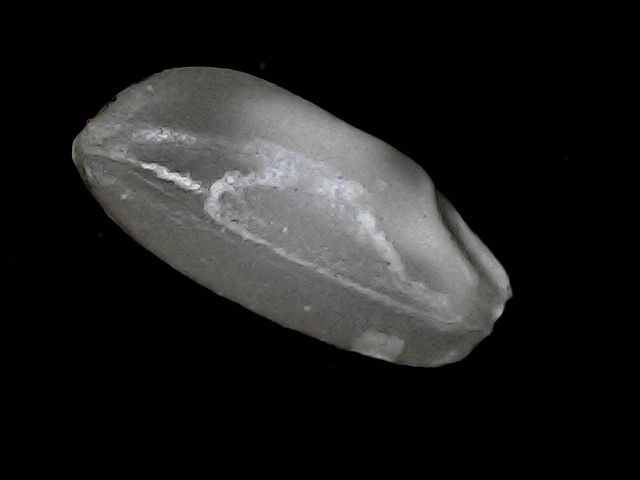
Rice variety: BD33